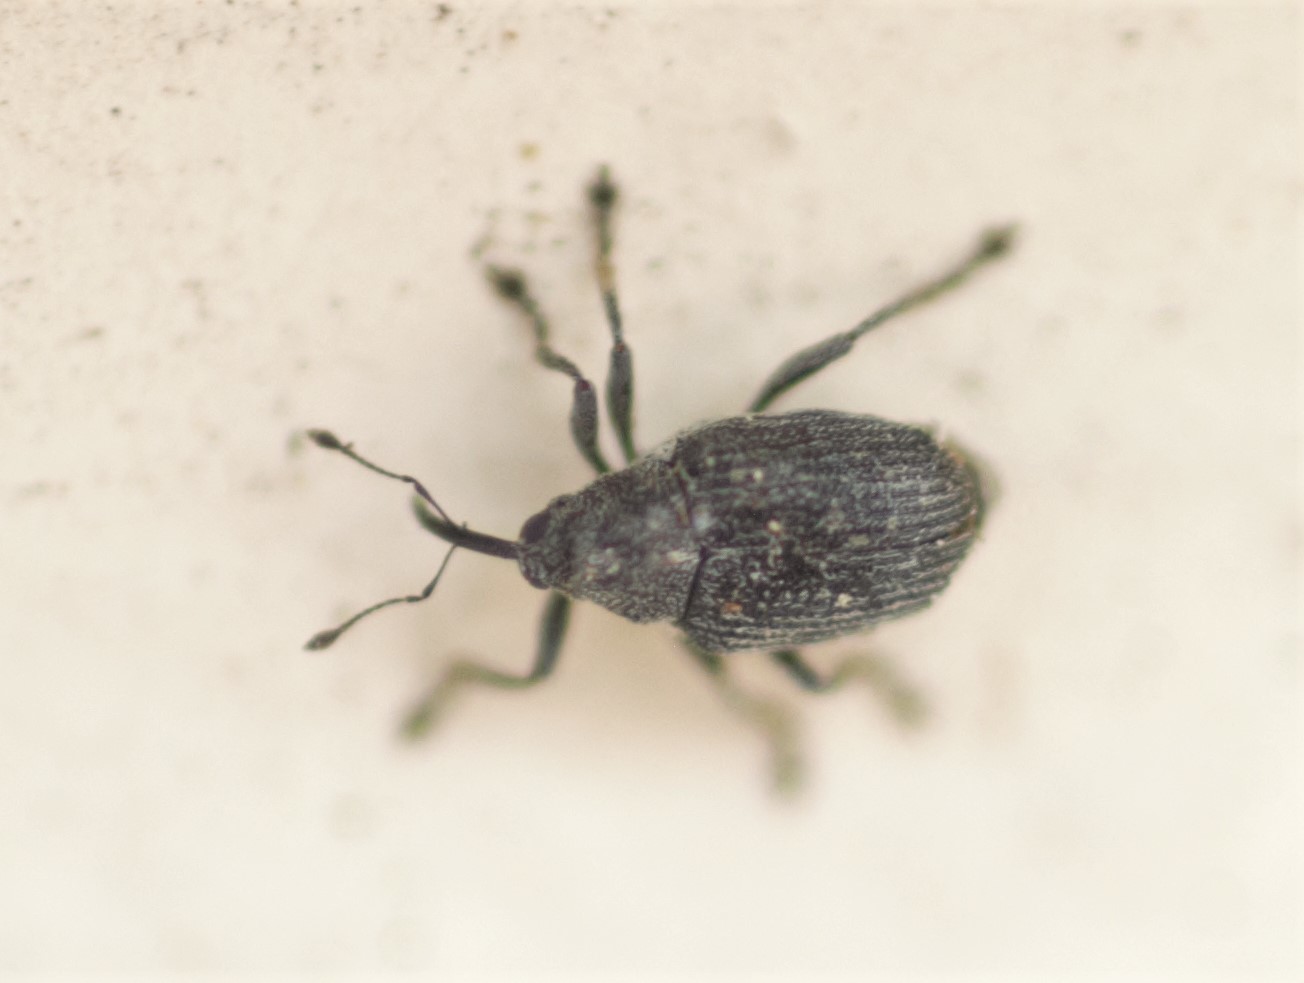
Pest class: Cabbage_seedpod_weevil